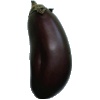
Label: eggplant